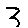
Label: 3